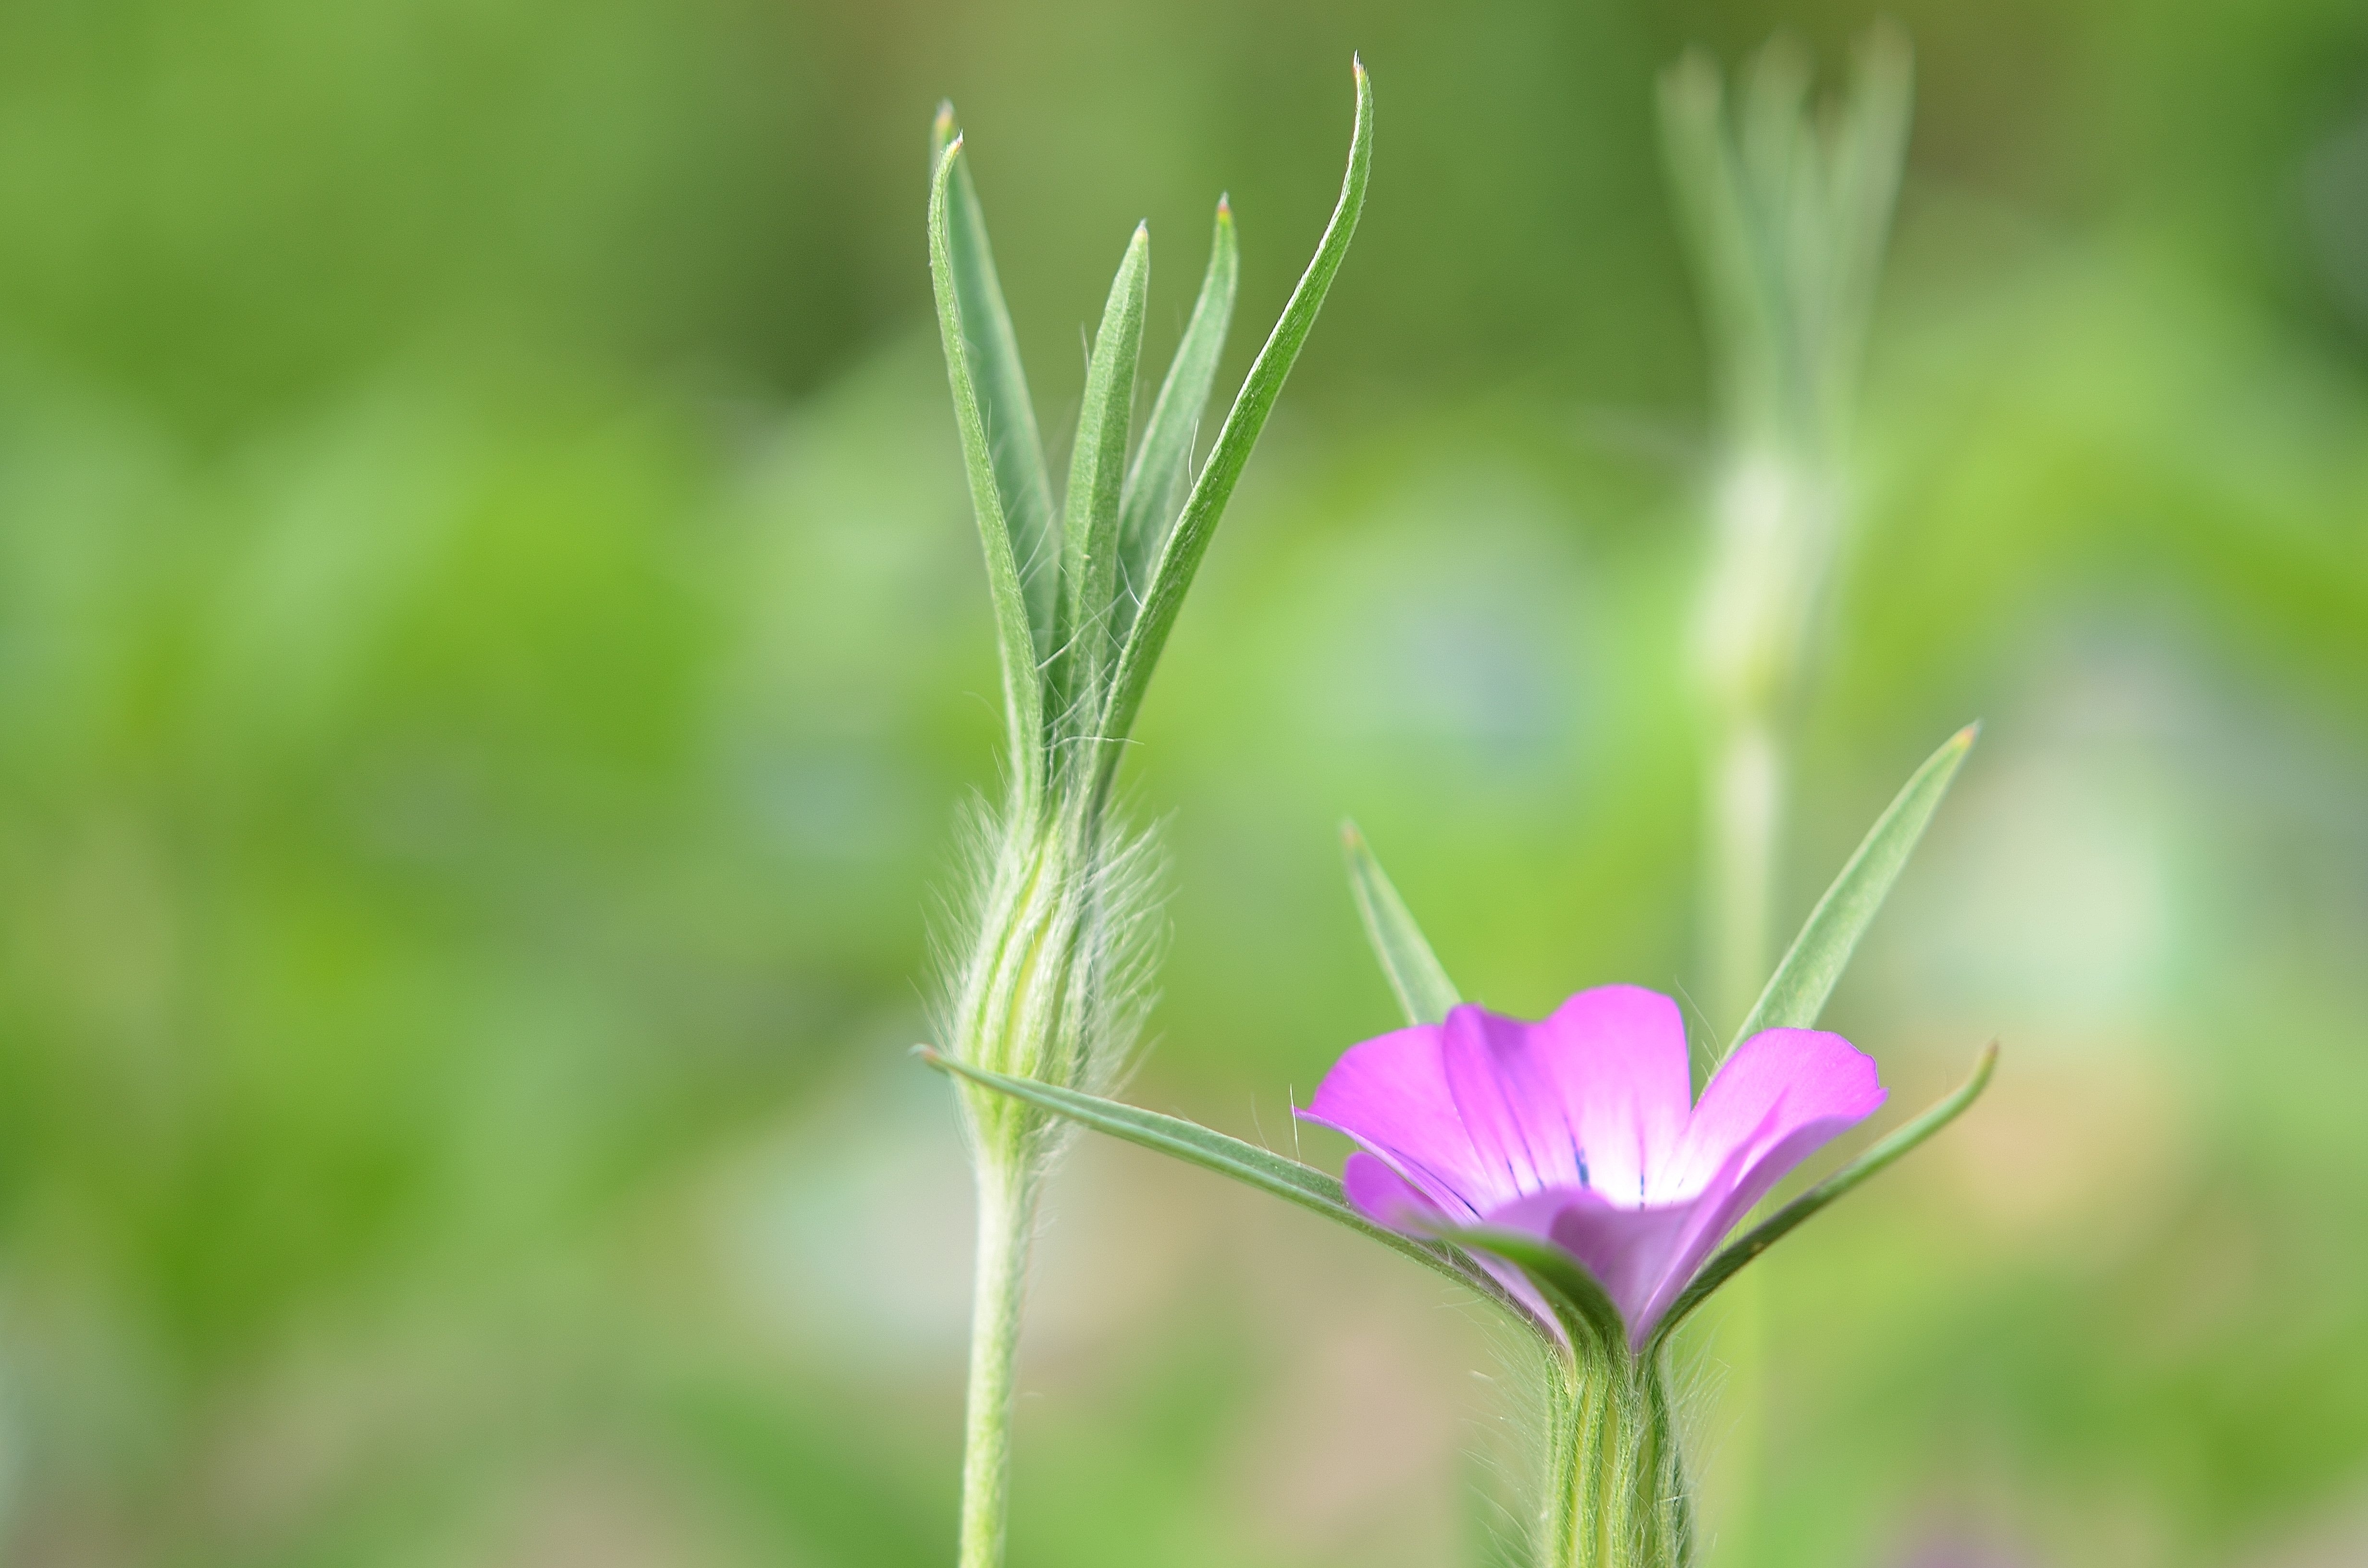
landscape, grass, plant, field, meadow, prairie, leaf, flower, petal, bloom, summer, floral, spring, green, color, macro, pink, flora, wildflower, close up, macro photography, flowering plant, annual plant, grass family, plant stem, land plant, pink family